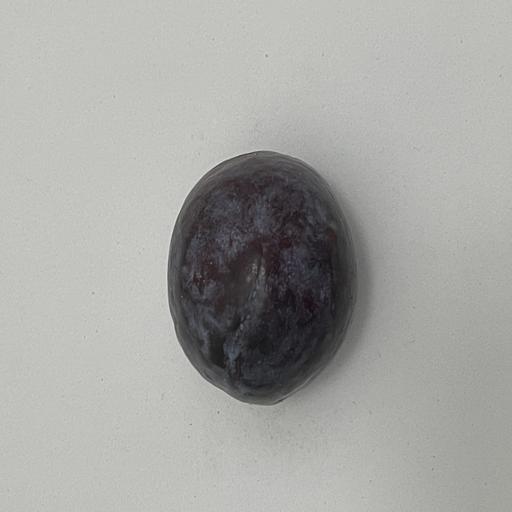
Crop type: Palm